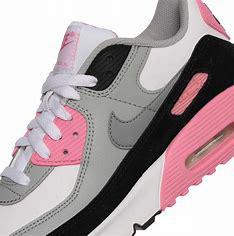
Brand: Nike
Model: Air Max 90 LTR